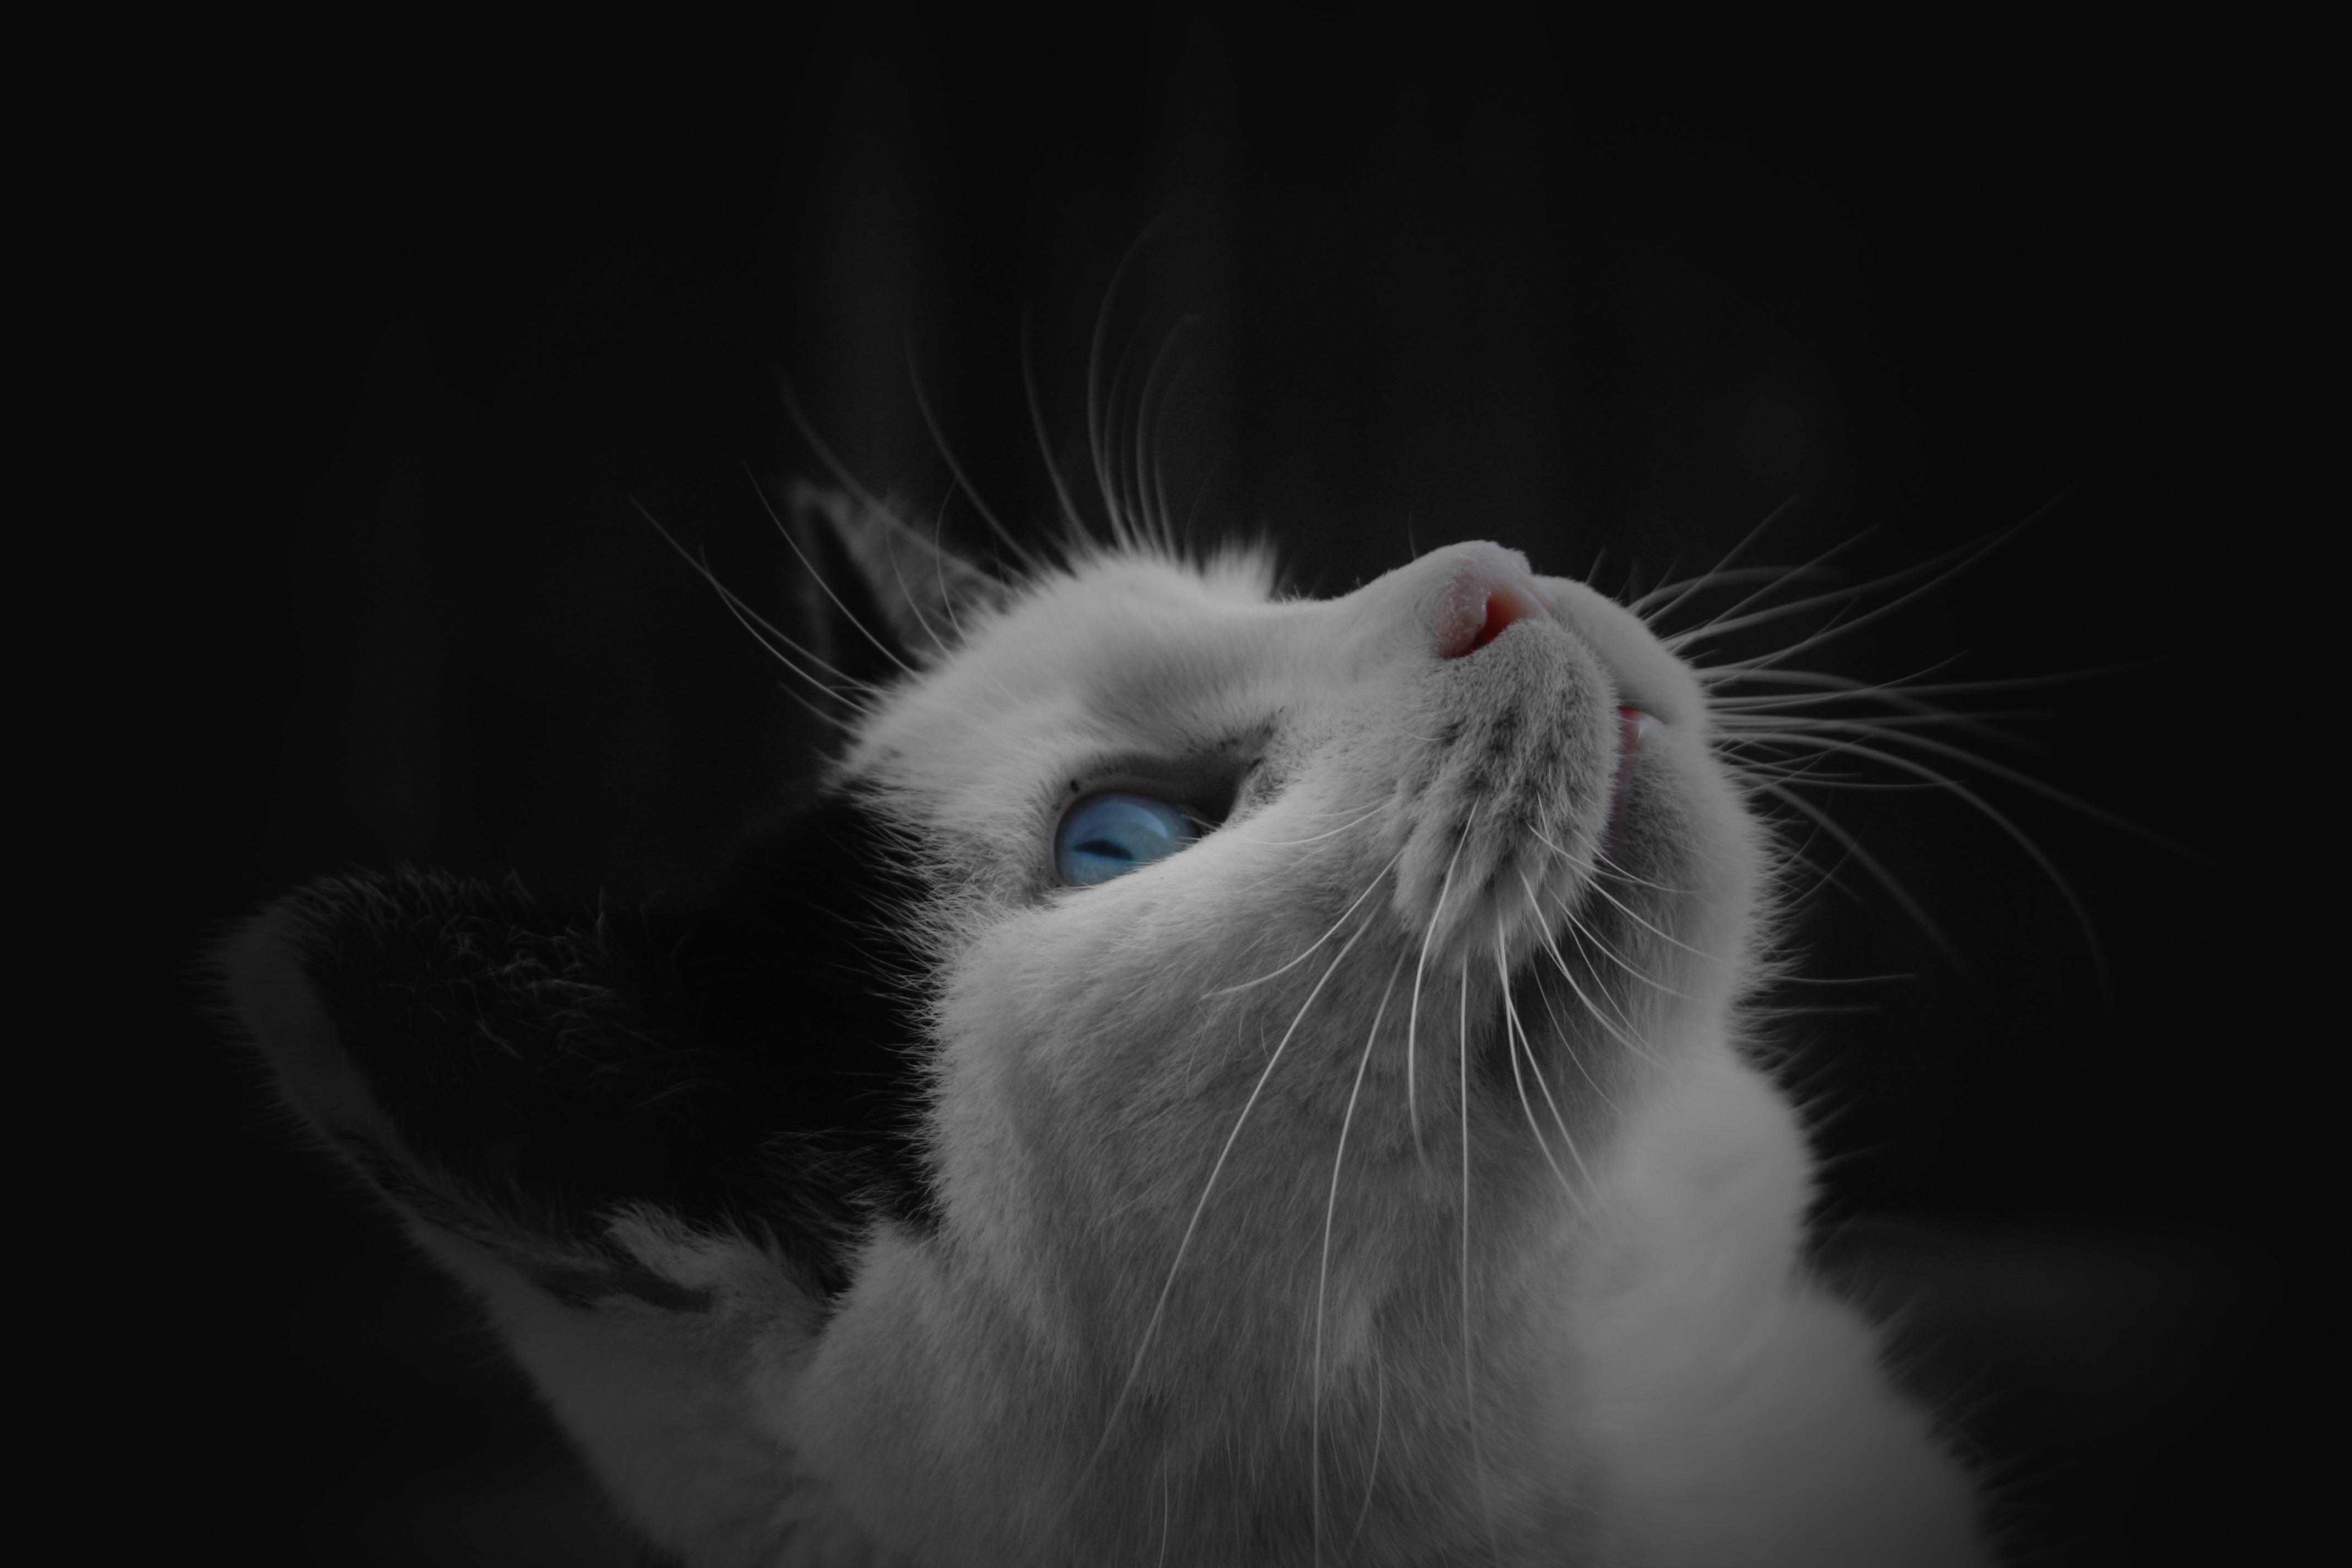
black and white, white, photography, animal, pet, kitten, cat, mammal, darkness, blue, black, monochrome, close up, nose, whiskers, kitty, eye, vertebrate, organ, macro photography, monochrome photography, computer wallpaper, small to medium sized cats, cat like mammal